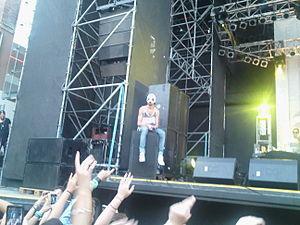
Cro, né Carlo Waibel le 31 janvier 1990 à Mutlangen, est un rappeur, chanteur, et producteur allemand, sous contrat avec le label Chimperator Productions. Il décrit sa musique de « raop », un mélange de musique rap et pop.